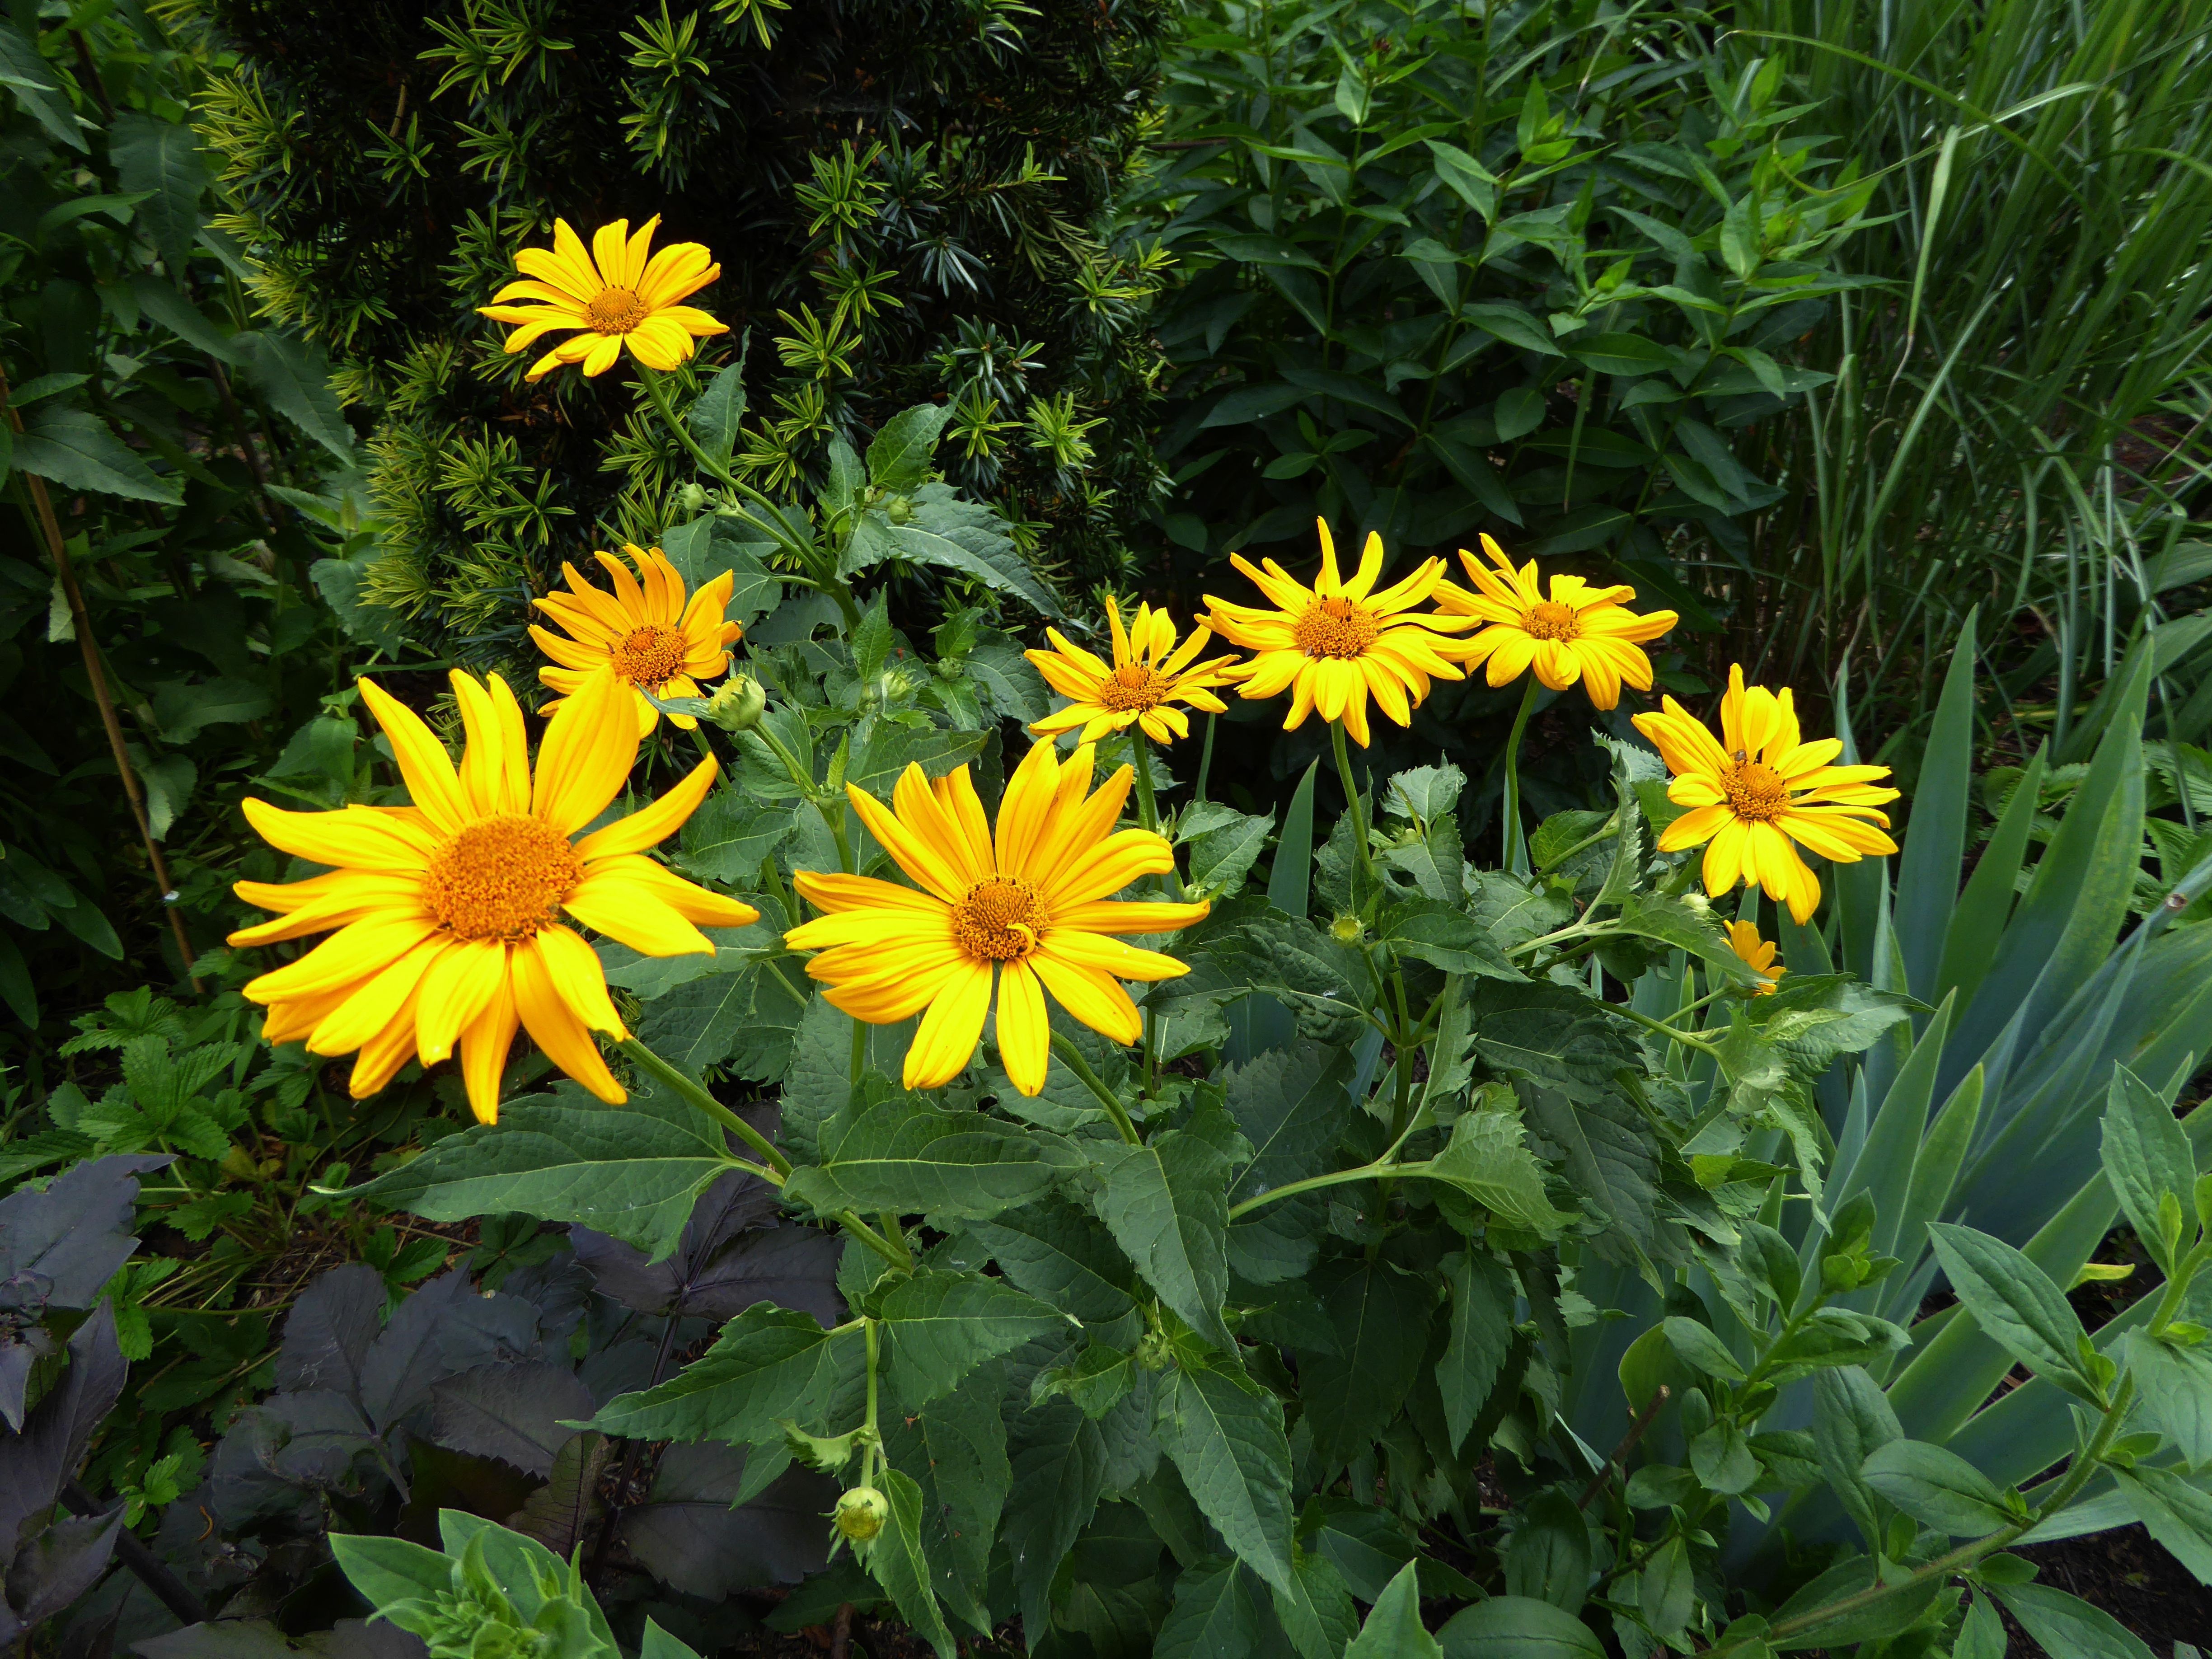
nature, plant, field, meadow, prairie, flower, spring, herb, botany, yellow, garden, close, flora, sunflower, wildflower, yellow flowers, flowering plant, daisy family, ornamental garden, arnica, annual plant, land plant